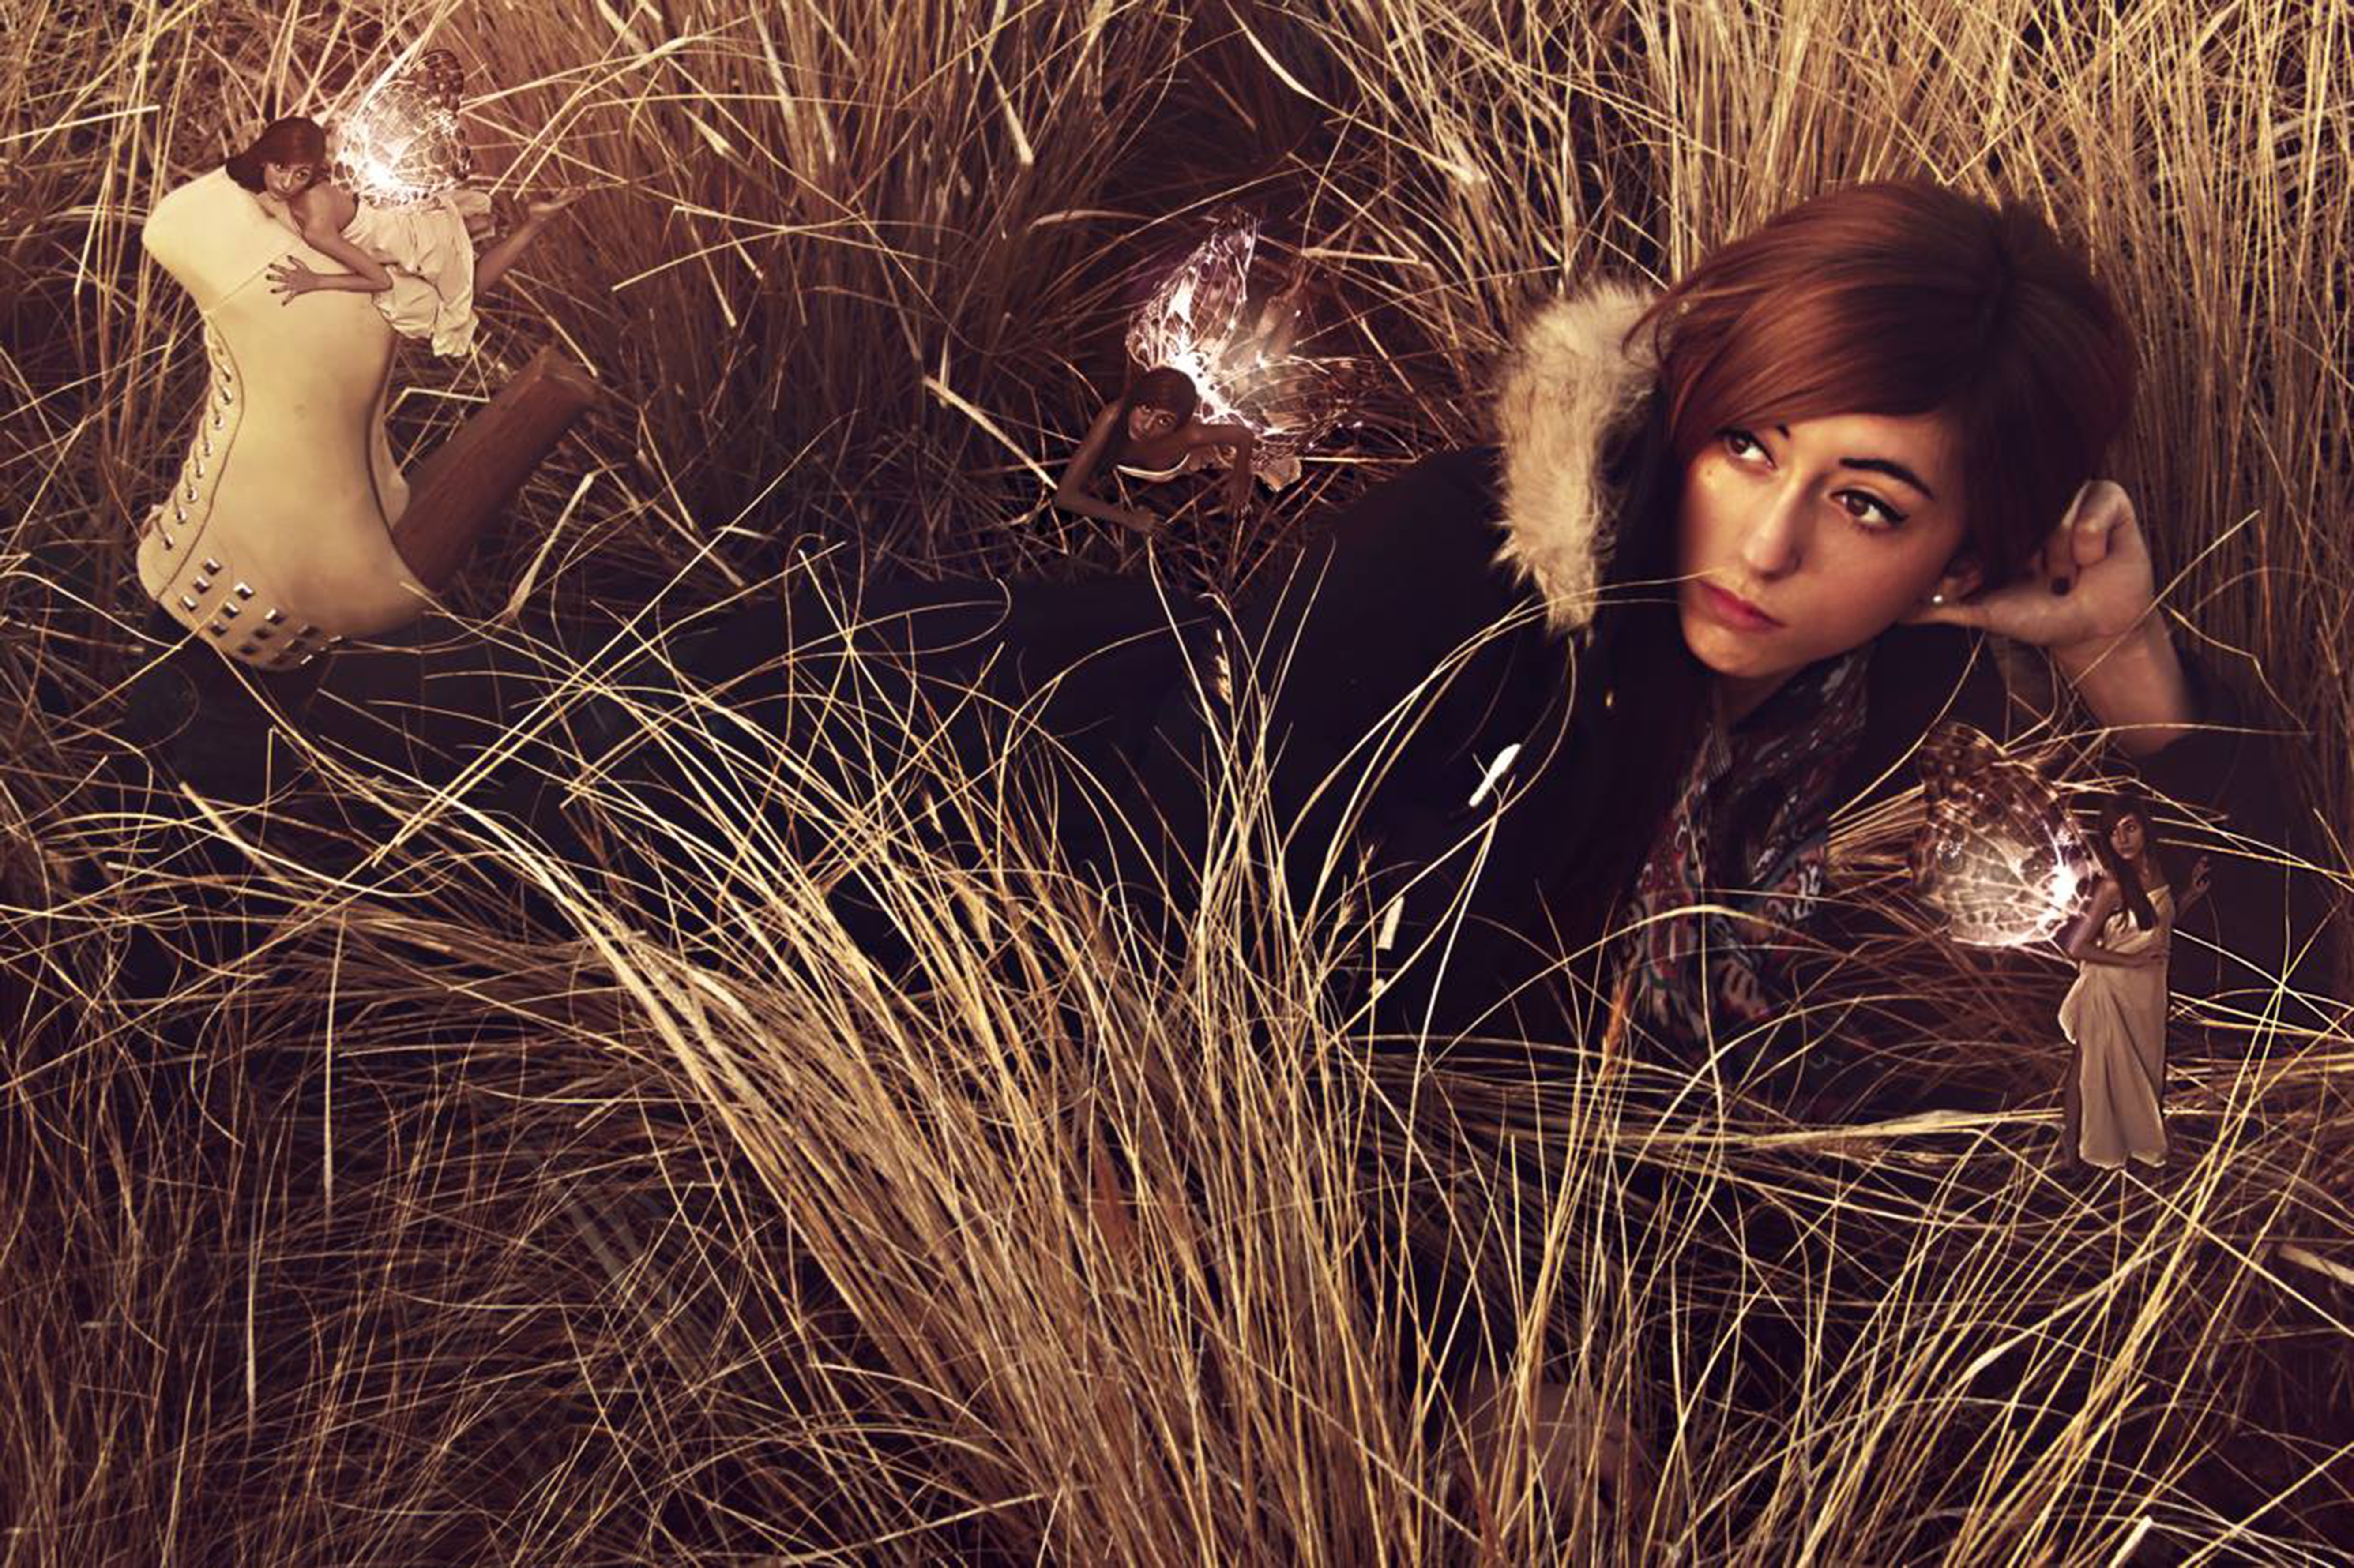
nature, grass, light, girl, woman, photography, sunlight, model, autumn, rest, relaxation, eye, photograph, beauty, dreamy, fairy, graphics, magician, photo shoot, portrait photography